Respirator

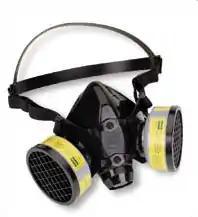
A half-face elastomeric air-purifying respirator. This kind of respirator is reusable, with the filters being replaced periodically.

Air-purifying respirators range from relatively inexpensive, single-use, disposable face masks, known as filtering facepiece respirators, reusable models with replaceable cartridges called elastomeric respirators, to powered air-purifying respirators (PAPR), which use a pump or fan to constantly move air through a filter and supply purified air into a mask, helmet or hood.